Selberg sieve

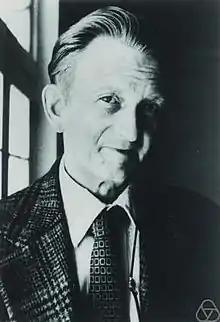
Atle Selberg

In number theory, the Selberg sieve is a technique for estimating the size of "sifted sets" of positive integers which satisfy a set of conditions which are expressed by congruences. It was developed by Atle Selberg in the 1940s.